Charles I. Dawson

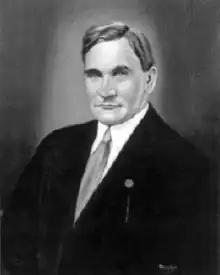
Judicial portrait of Dawson, 1934, by John Rhinehart.

Charles Irving Dawson (February 13, 1881 – April 24, 1969) was a United States district judge of the United States District Court for the Western District of Kentucky. He also served in the state legislature. He was a Democrat until 1909 when he joined the Republican Party.